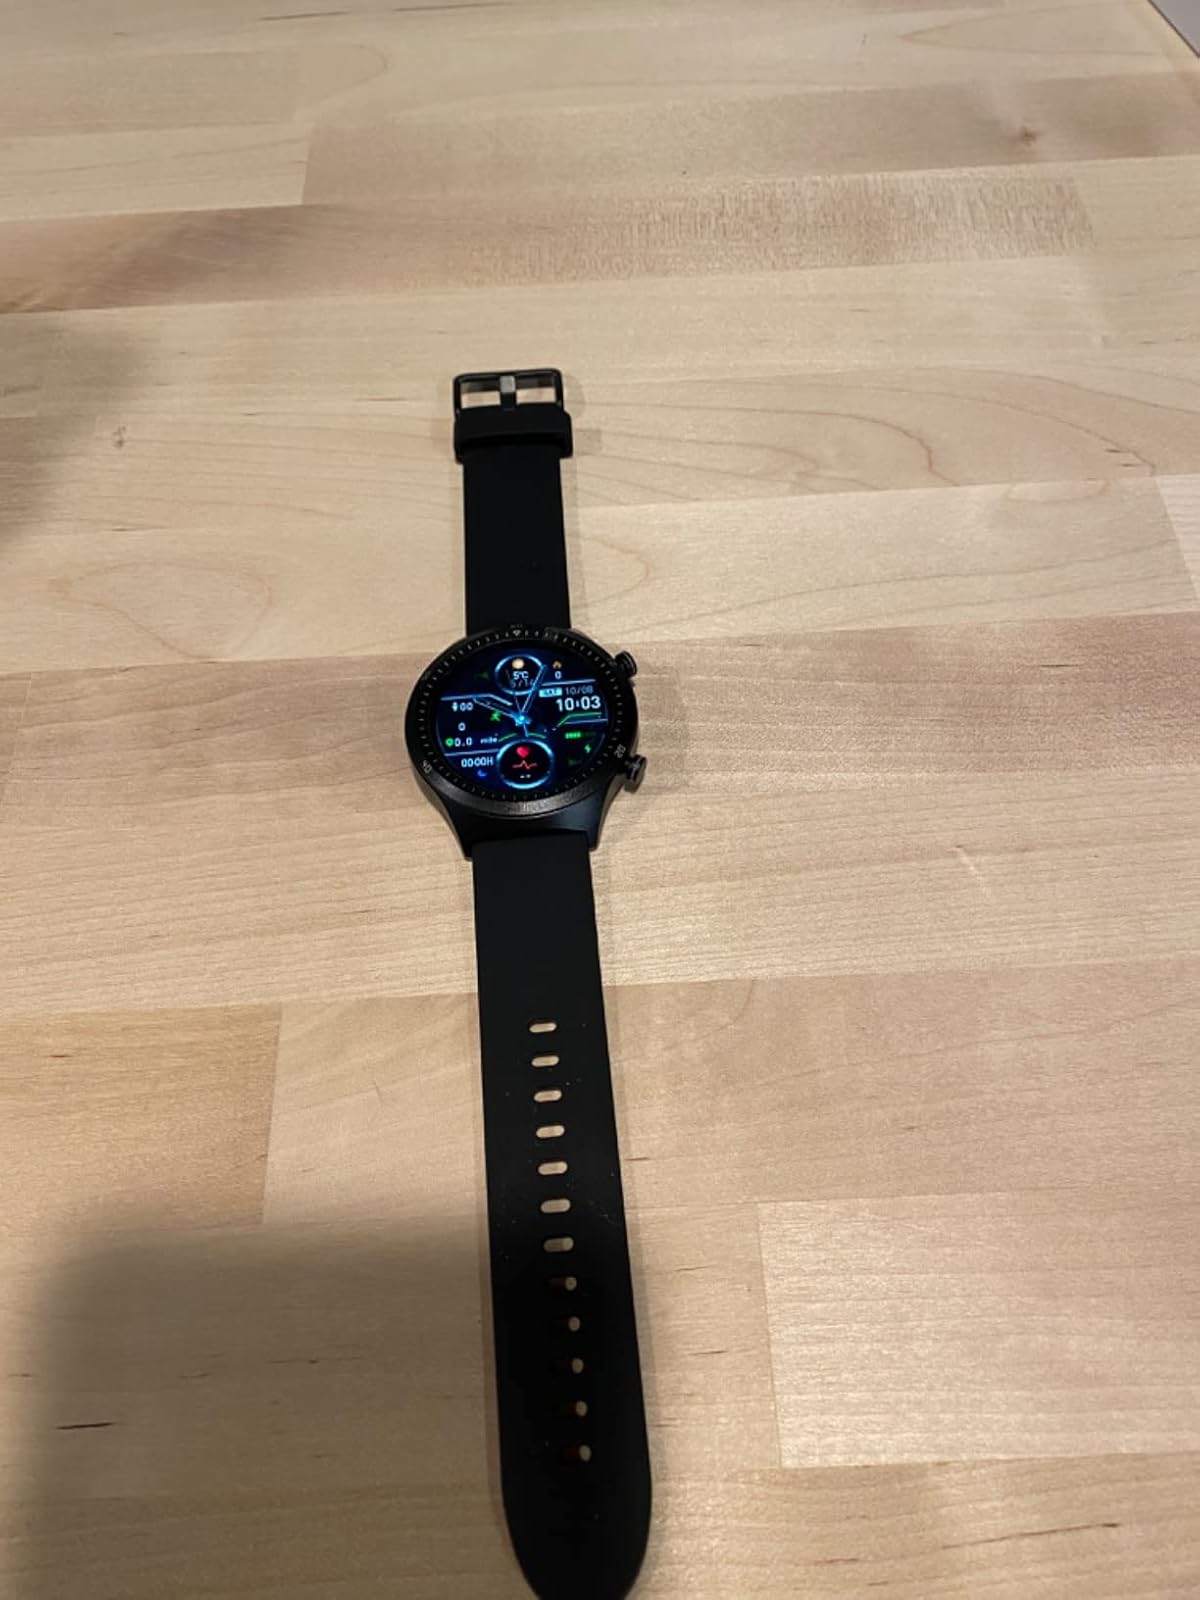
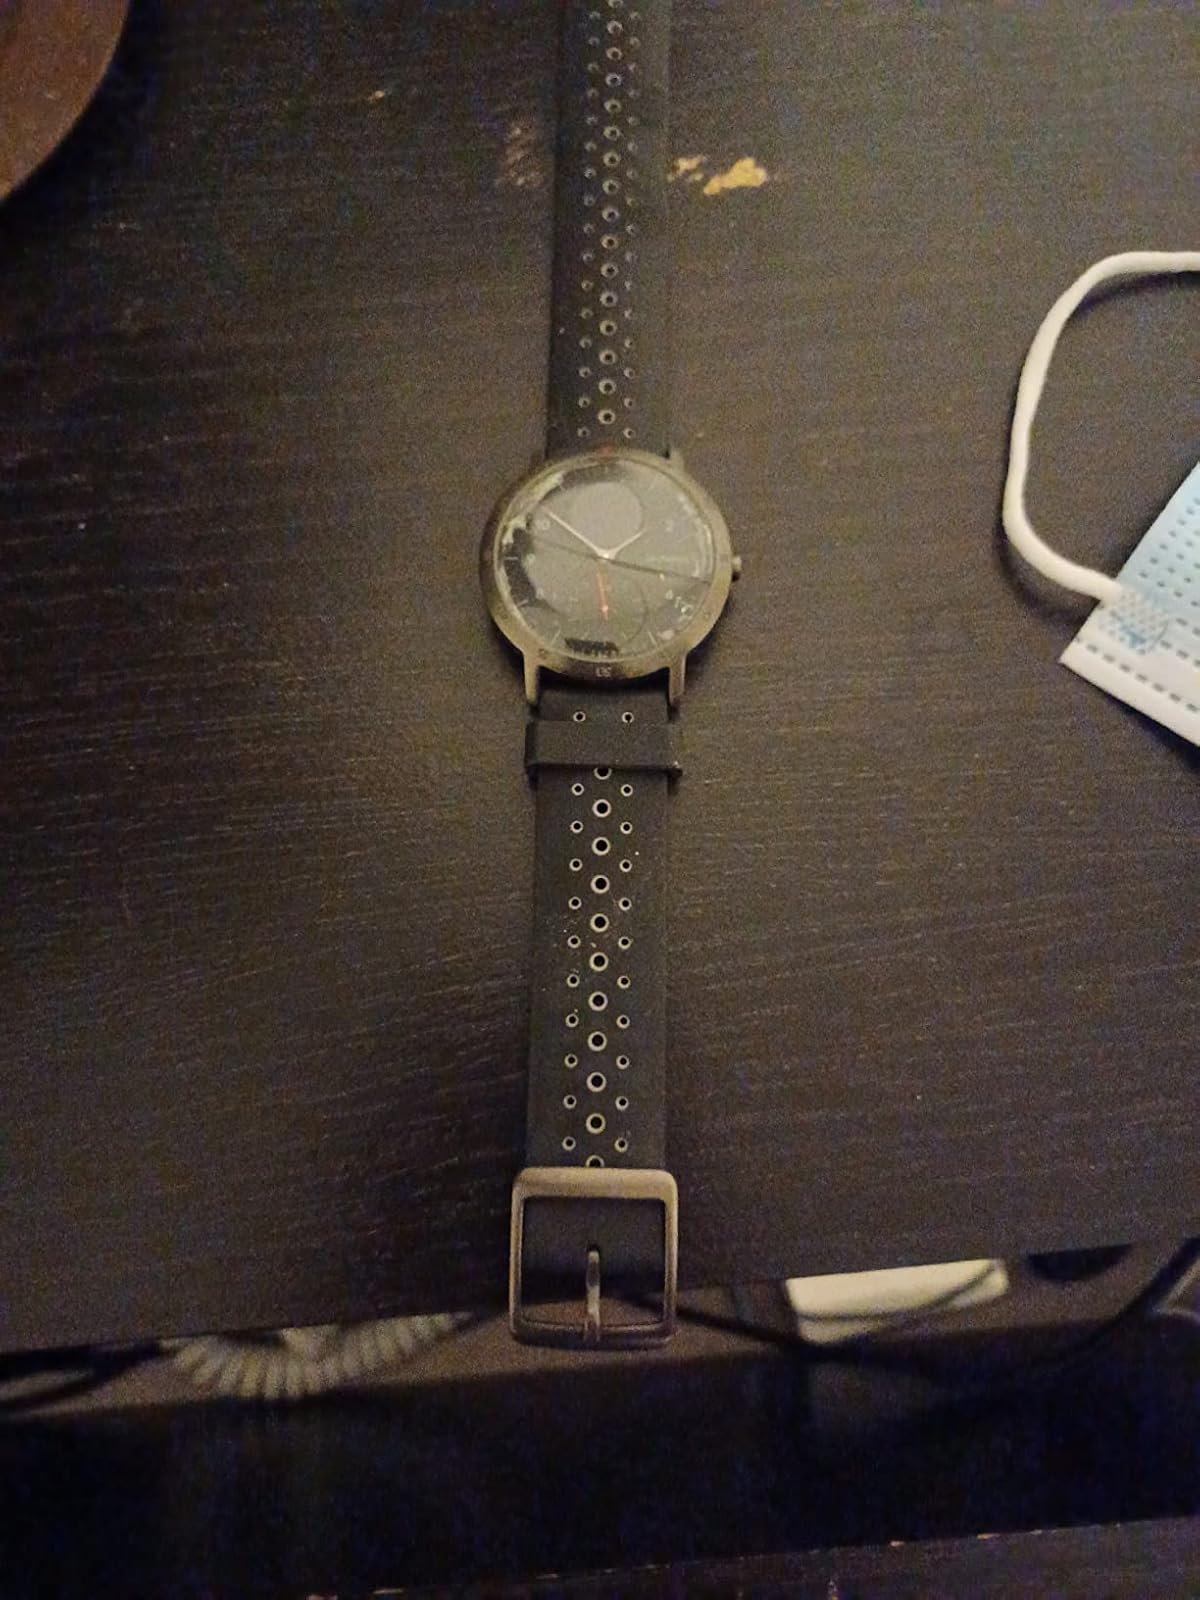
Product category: smartwatch
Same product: no